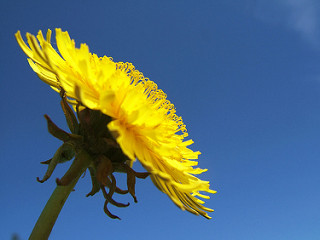
Flower: dandelion